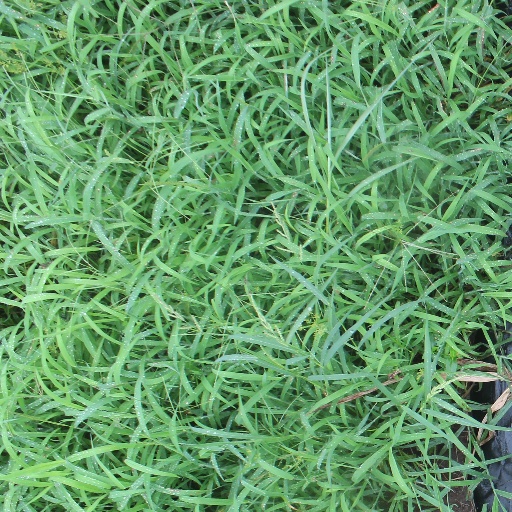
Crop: sorghum